Douglas SBD Dauntless

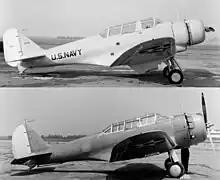
Comparison of the XBT-1 and XBT-2 (SBD)

Design work on the Northrop BT-1 began in 1935. In 1937, the Northrop Corporation was taken over by Douglas, and the active Northrop projects continued under Douglas Aircraft Corporation. The Northrop BT-2 was developed from the BT-1 by modifications ordered in November 1937, and provided the basis of the SBD, which first entered service in mid-1939. Ed Heinemann led a team of designers who considered a development with a Wright Cyclone engine. The plane was developed at the Douglas El Segundo, California, plant, and that facility, along with the company's Oklahoma City plant, built almost all the SBDs produced. One year earlier, both the U.S. Navy and Marine Corps had placed orders for the new dive bomber, designated the "SBD-1" and "SBD-2" (the latter had increased fuel capacity and different armament). The SBD-1 went to the Marine Corps in late 1940, and the SBD-2 to the Navy in early 1941, replacing the SBU Corsair and Curtiss SBC Helldiver squadrons on US carriers. Distinctive perforated split flaps or "dive-brakes" had been incorporated into the BT-1 to eliminate tail buffeting during diving maneuvers. Unusual for carrier aircraft, folding wings were not chosen for the design, opting instead for structural strength.